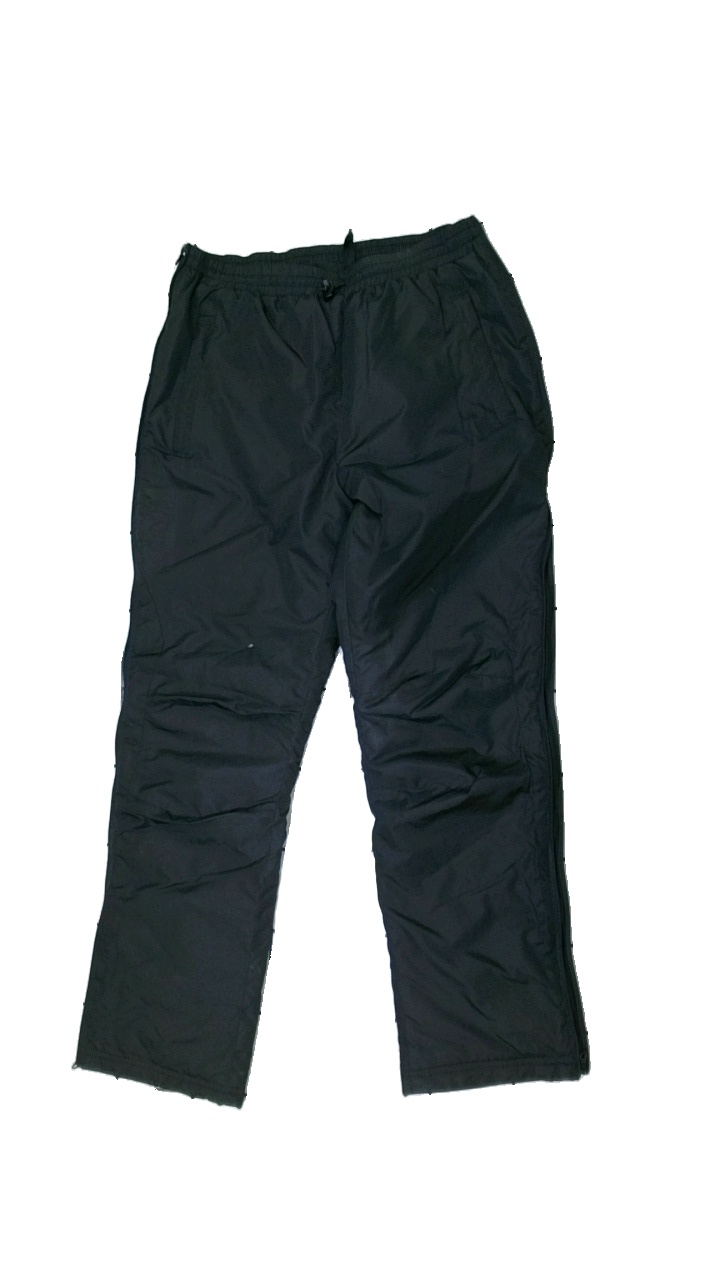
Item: Winter Trousers (Ladies)
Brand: Missing
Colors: Black
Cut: C-collar, Loose
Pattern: Other
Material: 100% Polyester
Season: All
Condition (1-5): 3
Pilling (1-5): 5
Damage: hole
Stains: Minor
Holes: Minor
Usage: Export
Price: <50